Jean-François de Galaup, comte de Lapérouse

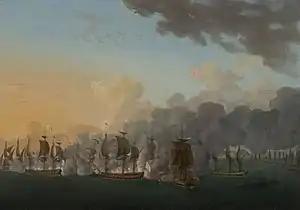
Lapérouse commanded the frigate "Astrée" in the action of 21 July 1781.

Jean-François de Galaup was born on 23 August 1741 near Albi, France. His family had been ennobled in 1558.